Monica Maurice

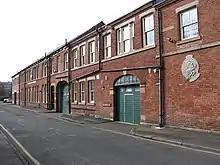
The Wolf Safety Lamp Company in Heeley

In 1932 Maurice was made a director and a departmental manager of her family's company, with responsibility for the planning and operation of vast numbers of lamps at collieries in every coalfield in the UK. This work continued over sixty years until her retirement in 1992. In 1934 she was elected a Director of the Wolf Safety Lamp Co. (Wm. Maurice), Ltd and she was later Managing Director from 1951 to 1979 and Chairman from 1951 to 1988. In 1930 she gave a paper on 'Mines and Miners in Art and Letters' (in French) at the Congres International des Mines, de la Metallurgie et de la Geologie Appliquee, at Liege, France, which was printed in the congress's "Proceedings". In 1931 she attended the International Conference of Illuminating Engineers during their first visit to England. In July 1935 she deputised for her father at another meeting of the same organisation, held in Berlin and Karlsruhe, Germany, and played an active role in promoting arrangements for the establishment of an international standard of lighting for mines. She joined the Women's Engineering Society (WES) as a member in 1935 and organised the fourteenth annual conference for WES in 1936 in Sheffield. She was the second woman (after Caroline Haslett) to be elected a Companion of the Institution of Electrical Engineers, and in 1938 became the first – and until 1978 only – female member of the Association of Mining Electrical Engineers.